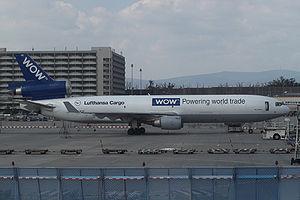
WOW Cargo Alliance était une alliance mondiale de fret aérien, concurrente de SkyTeam Cargo. Fondée en 2000, elle regroupait SAS Cargo, Lufthansa Cargo et Singapore Airlines Cargo. JAL Cargo avait rejoint l'alliance en 2002. Elle disparait progressivement après le départ de Lufthansa Cargo en 2009 puis de JAL Cargo en 2010.